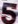
Number: 5